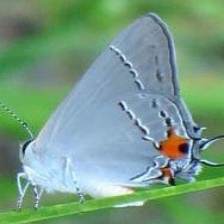
Species: GREY HAIRSTREAK
Butterfly family (ImageNet category): lycaenid_butterfly